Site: brandenburg
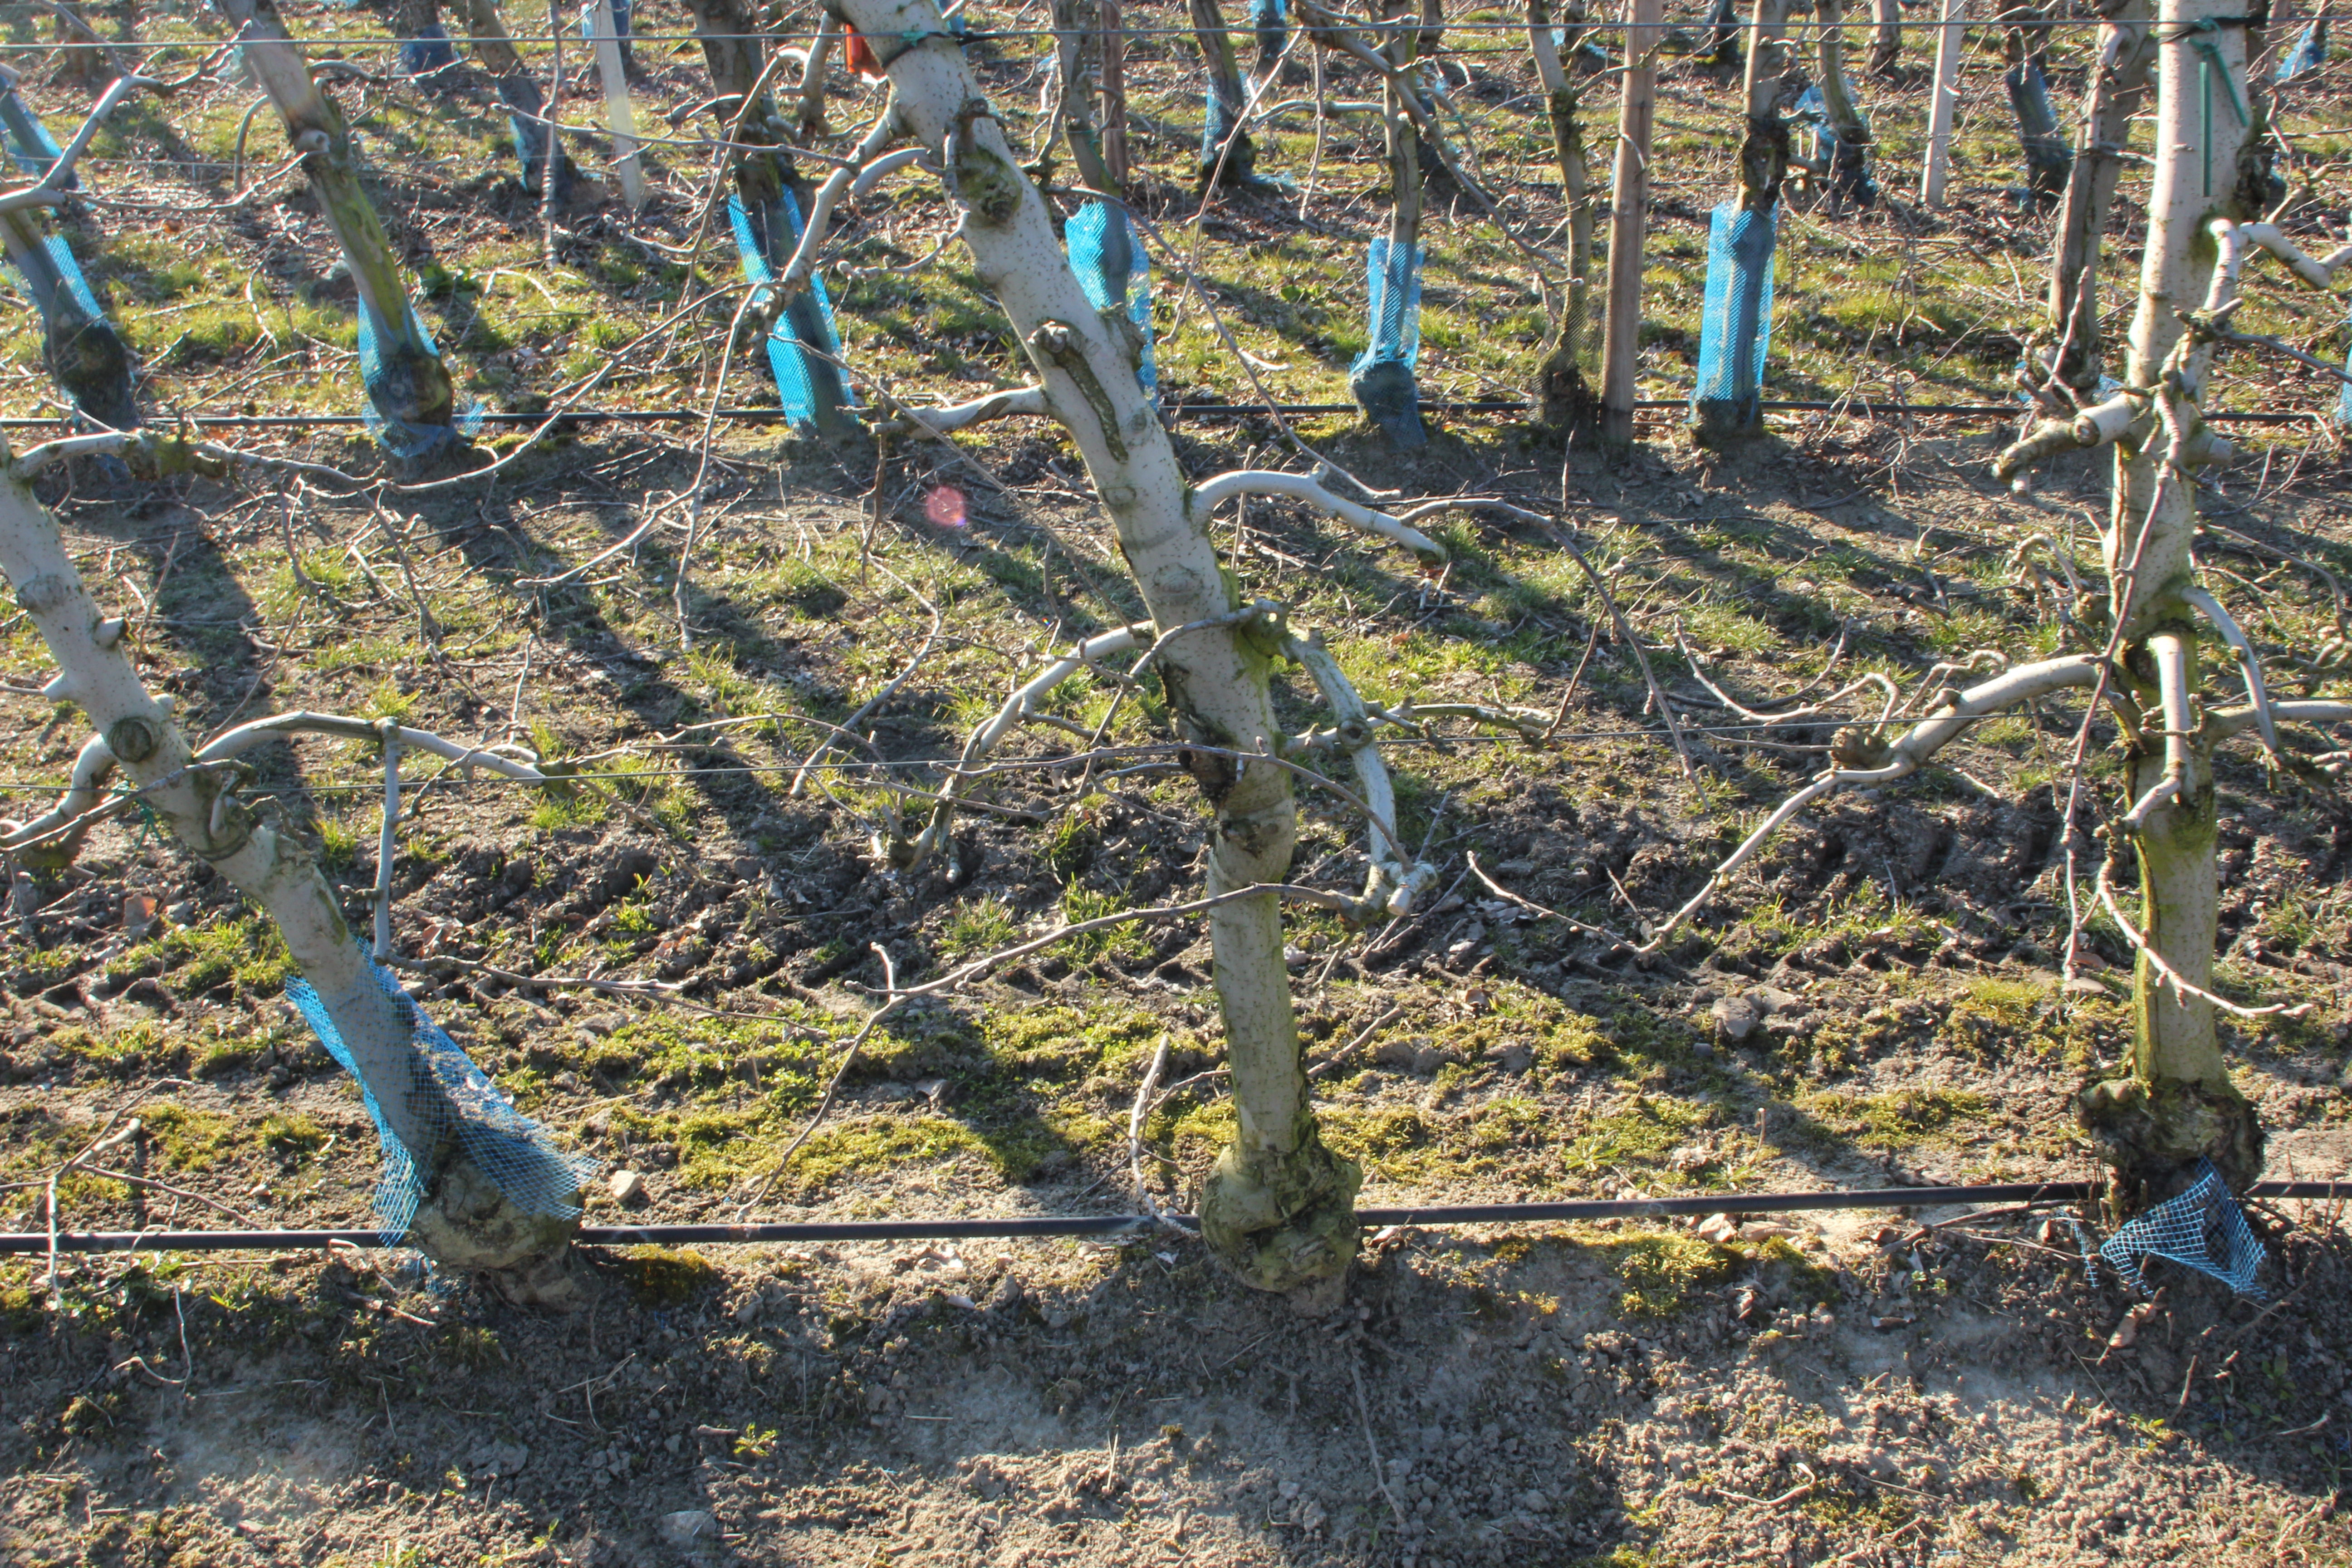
Growth stage (BBCH 03): Bud development